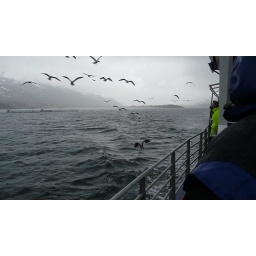
An eagle goes for a fish that fell in the ocean